Luis Fernández Noseret

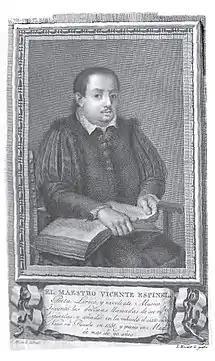
Portrait of Vicente Espinel

Luis Fernández Noseret (fl. 1793-1829, Madrid) was a Spanish engraver who studied with Manuel Salvador Carmona at the Real Academia de Bellas Artes de San Fernando.